Naz Aydemir

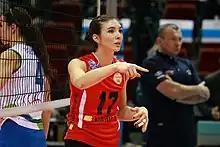
Naz Aydemir playing for VakıfBank in the CEV Champions League, 2013

Aydemir has played more than 200 times for all levels of the Turkish national team. She has played 16 seasons of CEV Champions League and achieved an unprecedented record by playing in the CEV Champions League final fours 10 times in a row. She has played for the senior level club volleyball since the 2004–05 season. She was the captain of the youth national team of Turkey who won the silver medal at the 2007 World Championship. In the 2008 edition of the Junior European Championship, she led the Turkish team to a bronze medal and won the Most Valuable Player (MVP) award for the tournament.